Cowra breakout

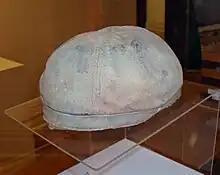
Japanese POW cap, which was originally maroon, is the only known clothing relic from the Cowra POW camp

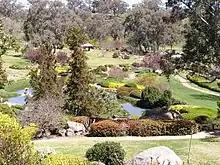
The Japanese Garden in 2004

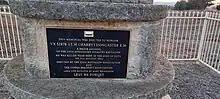
Harry Doncaster Memorial

In the first week of August 1944, a tip-off from an informer (recorded in some sources to be a Korean informant using the name Matsumoto) at Cowra led authorities to plan to move all Japanese POWs at Cowra, except officers and NCOs, to another camp at Hay, New South Wales, some to the west. The Japanese were notified of the move on 4 August.